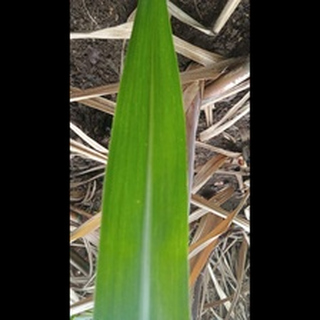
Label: healthy_sugarcane